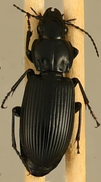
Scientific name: Pterostichus melanarius
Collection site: Woodworth Site (WOOD), plot WOOD_023